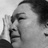
Emotion: sad